Jordan Point Light

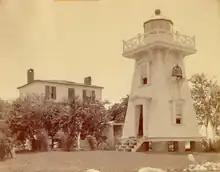
The second Jordan Point Light in 1885

The Jordan Point Light was a lighthouse located on Jordan Point on the James River in Prince George County, Virginia, near the south end of the present Benjamin Harrison Memorial Bridge.